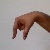
The image shows a hand gesture representing the letter 'Q' in Indian Sign Language.